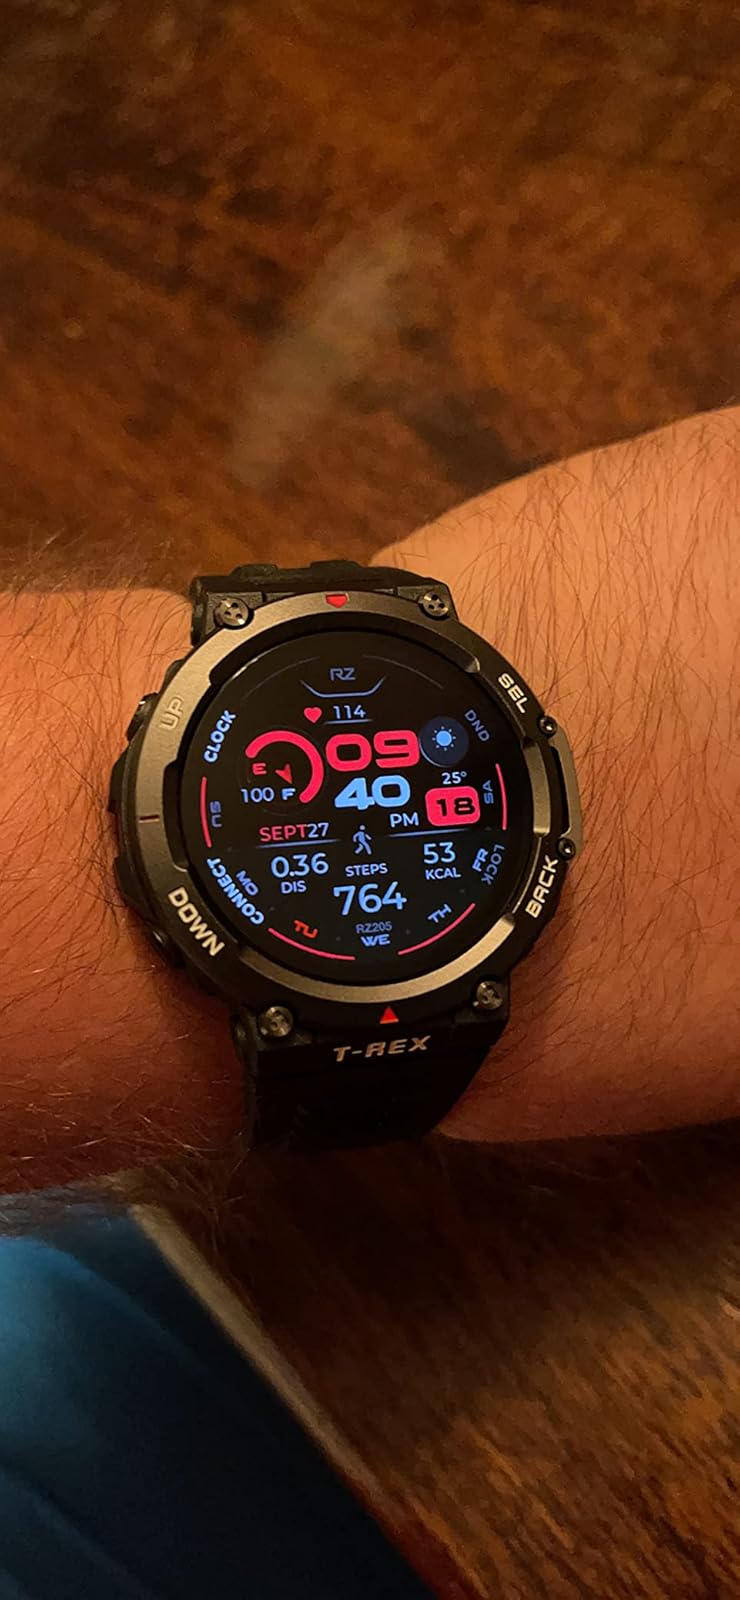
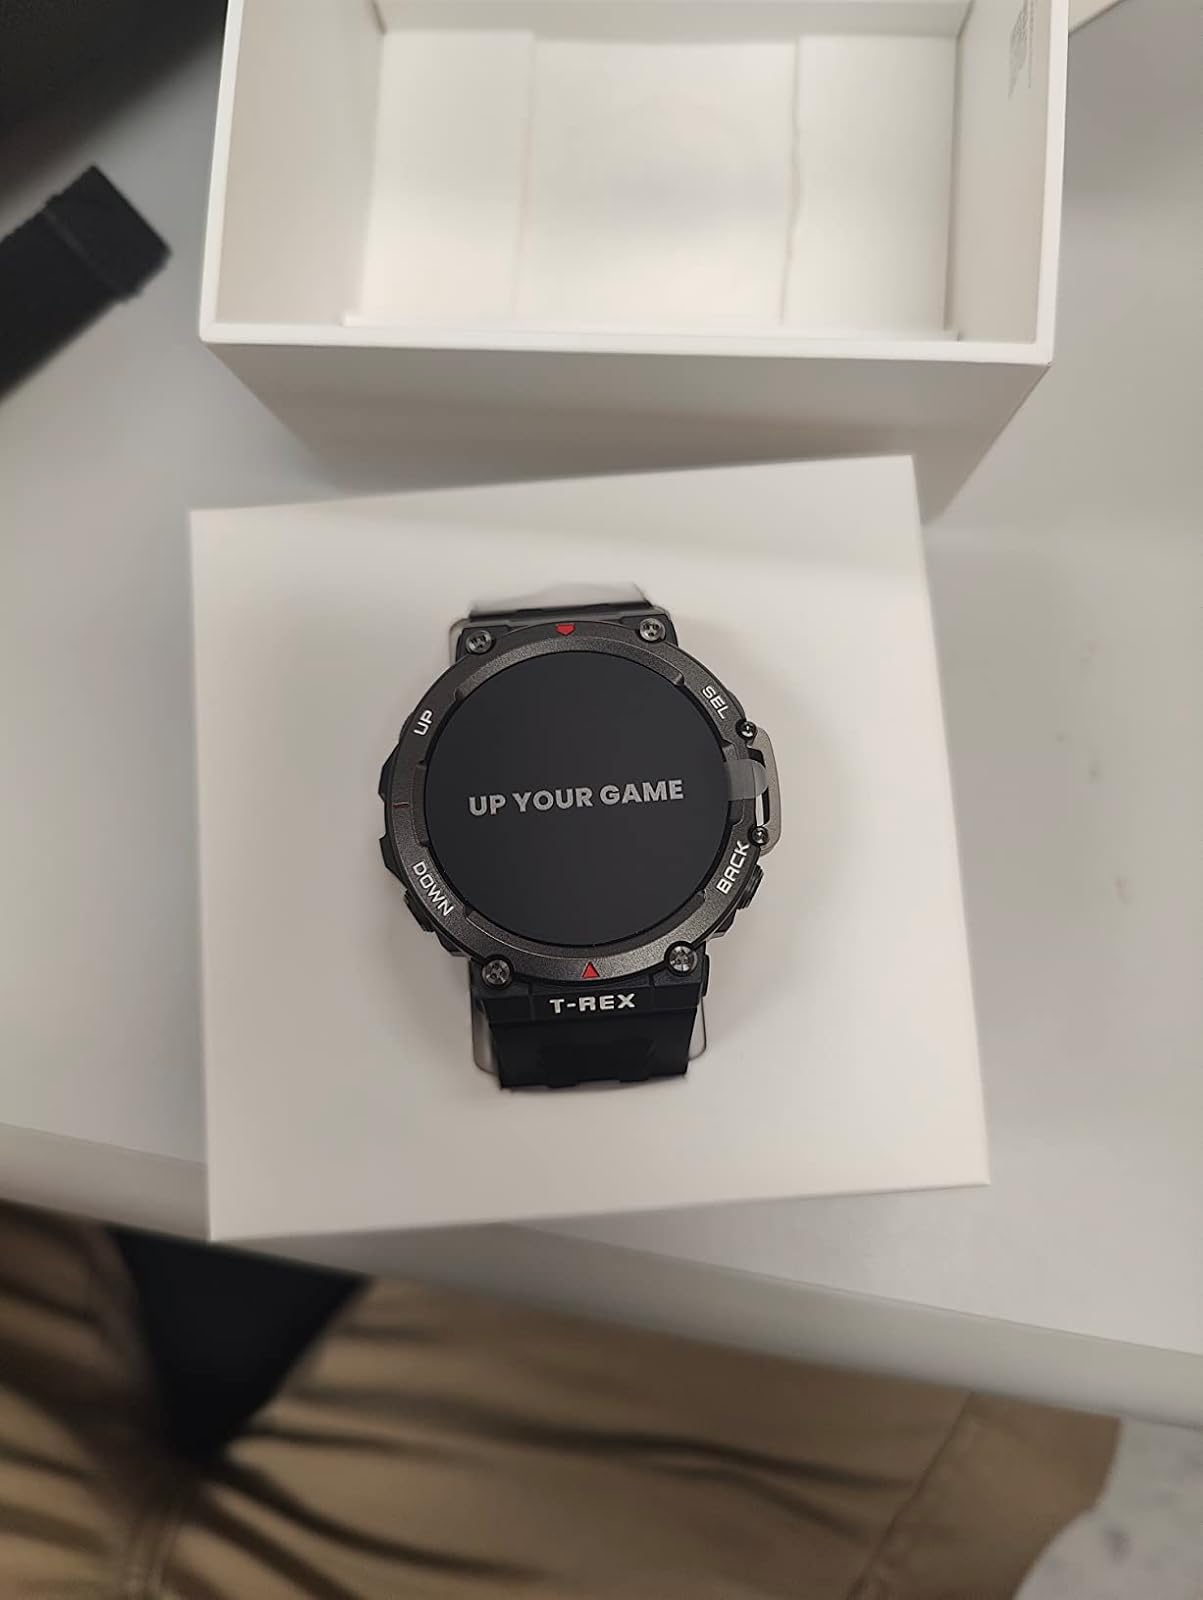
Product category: smartwatch
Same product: yes